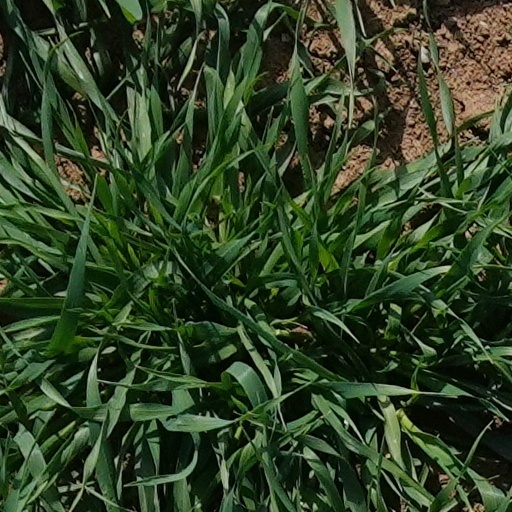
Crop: wheat